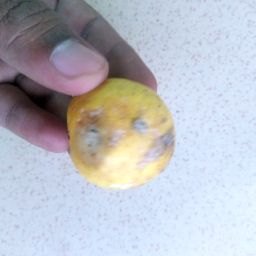
Fruit: Lime
Quality: Bad